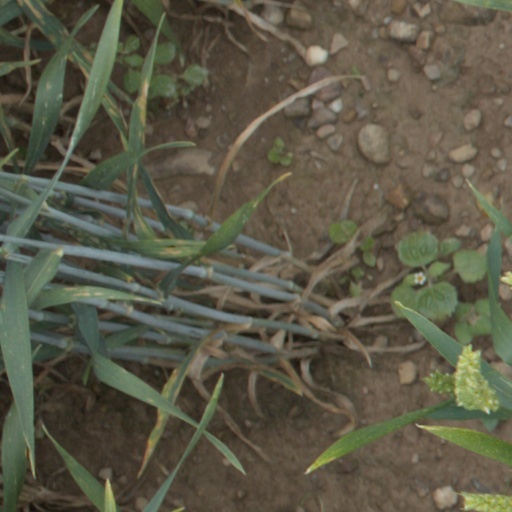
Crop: wheat